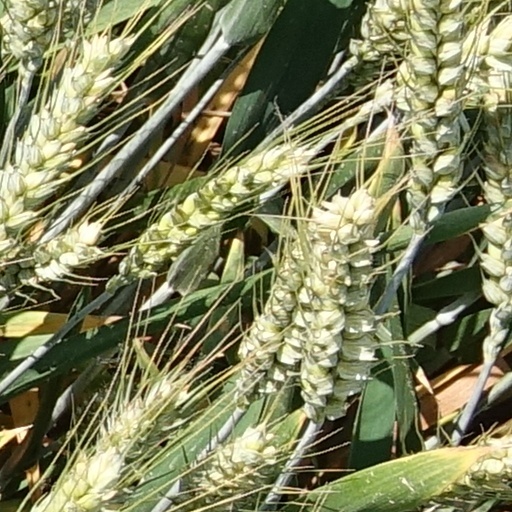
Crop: wheat